University Club of Chicago

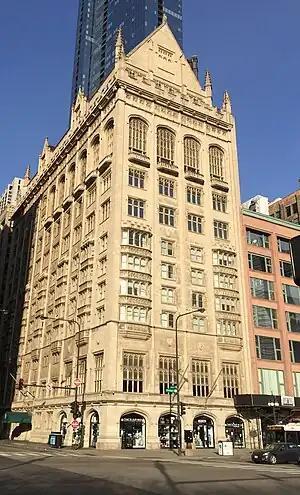
University Club, February 2017

The club's first home was on the third and fourth floors of the Henning & Speed Building at 22 West Madison Street. The second club home was a stand-alone building at 30 North Dearborn. The first committee on literature and art was established in 1895, the library in 1897 with 1000 volumes. Honored guests included Admiral George Dewey (1900) and Winston Churchill (1901).